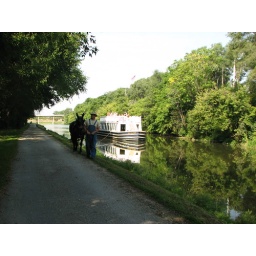
Just like the old days, a ferry boat pulled by a horse